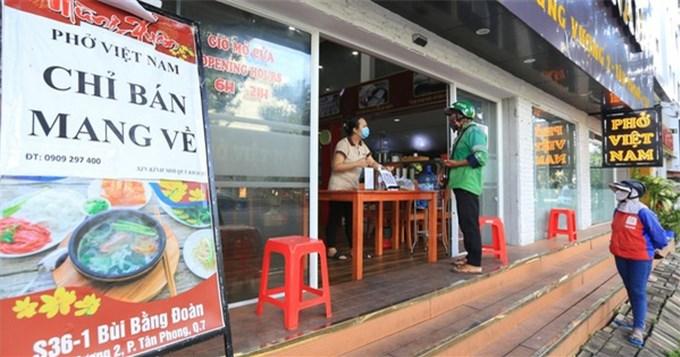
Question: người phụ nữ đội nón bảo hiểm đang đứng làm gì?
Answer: đang đứng xếp hàng chờ mua phở